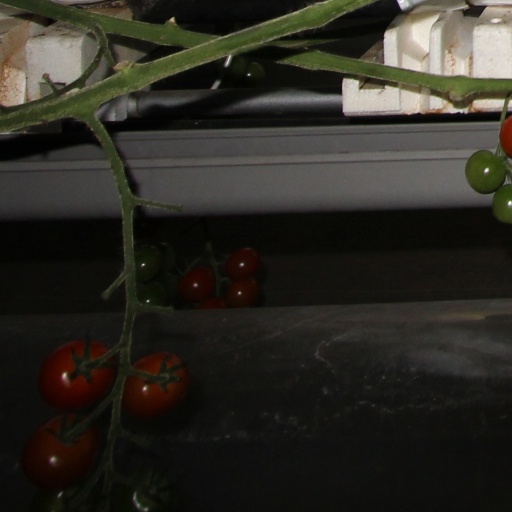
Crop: tomato